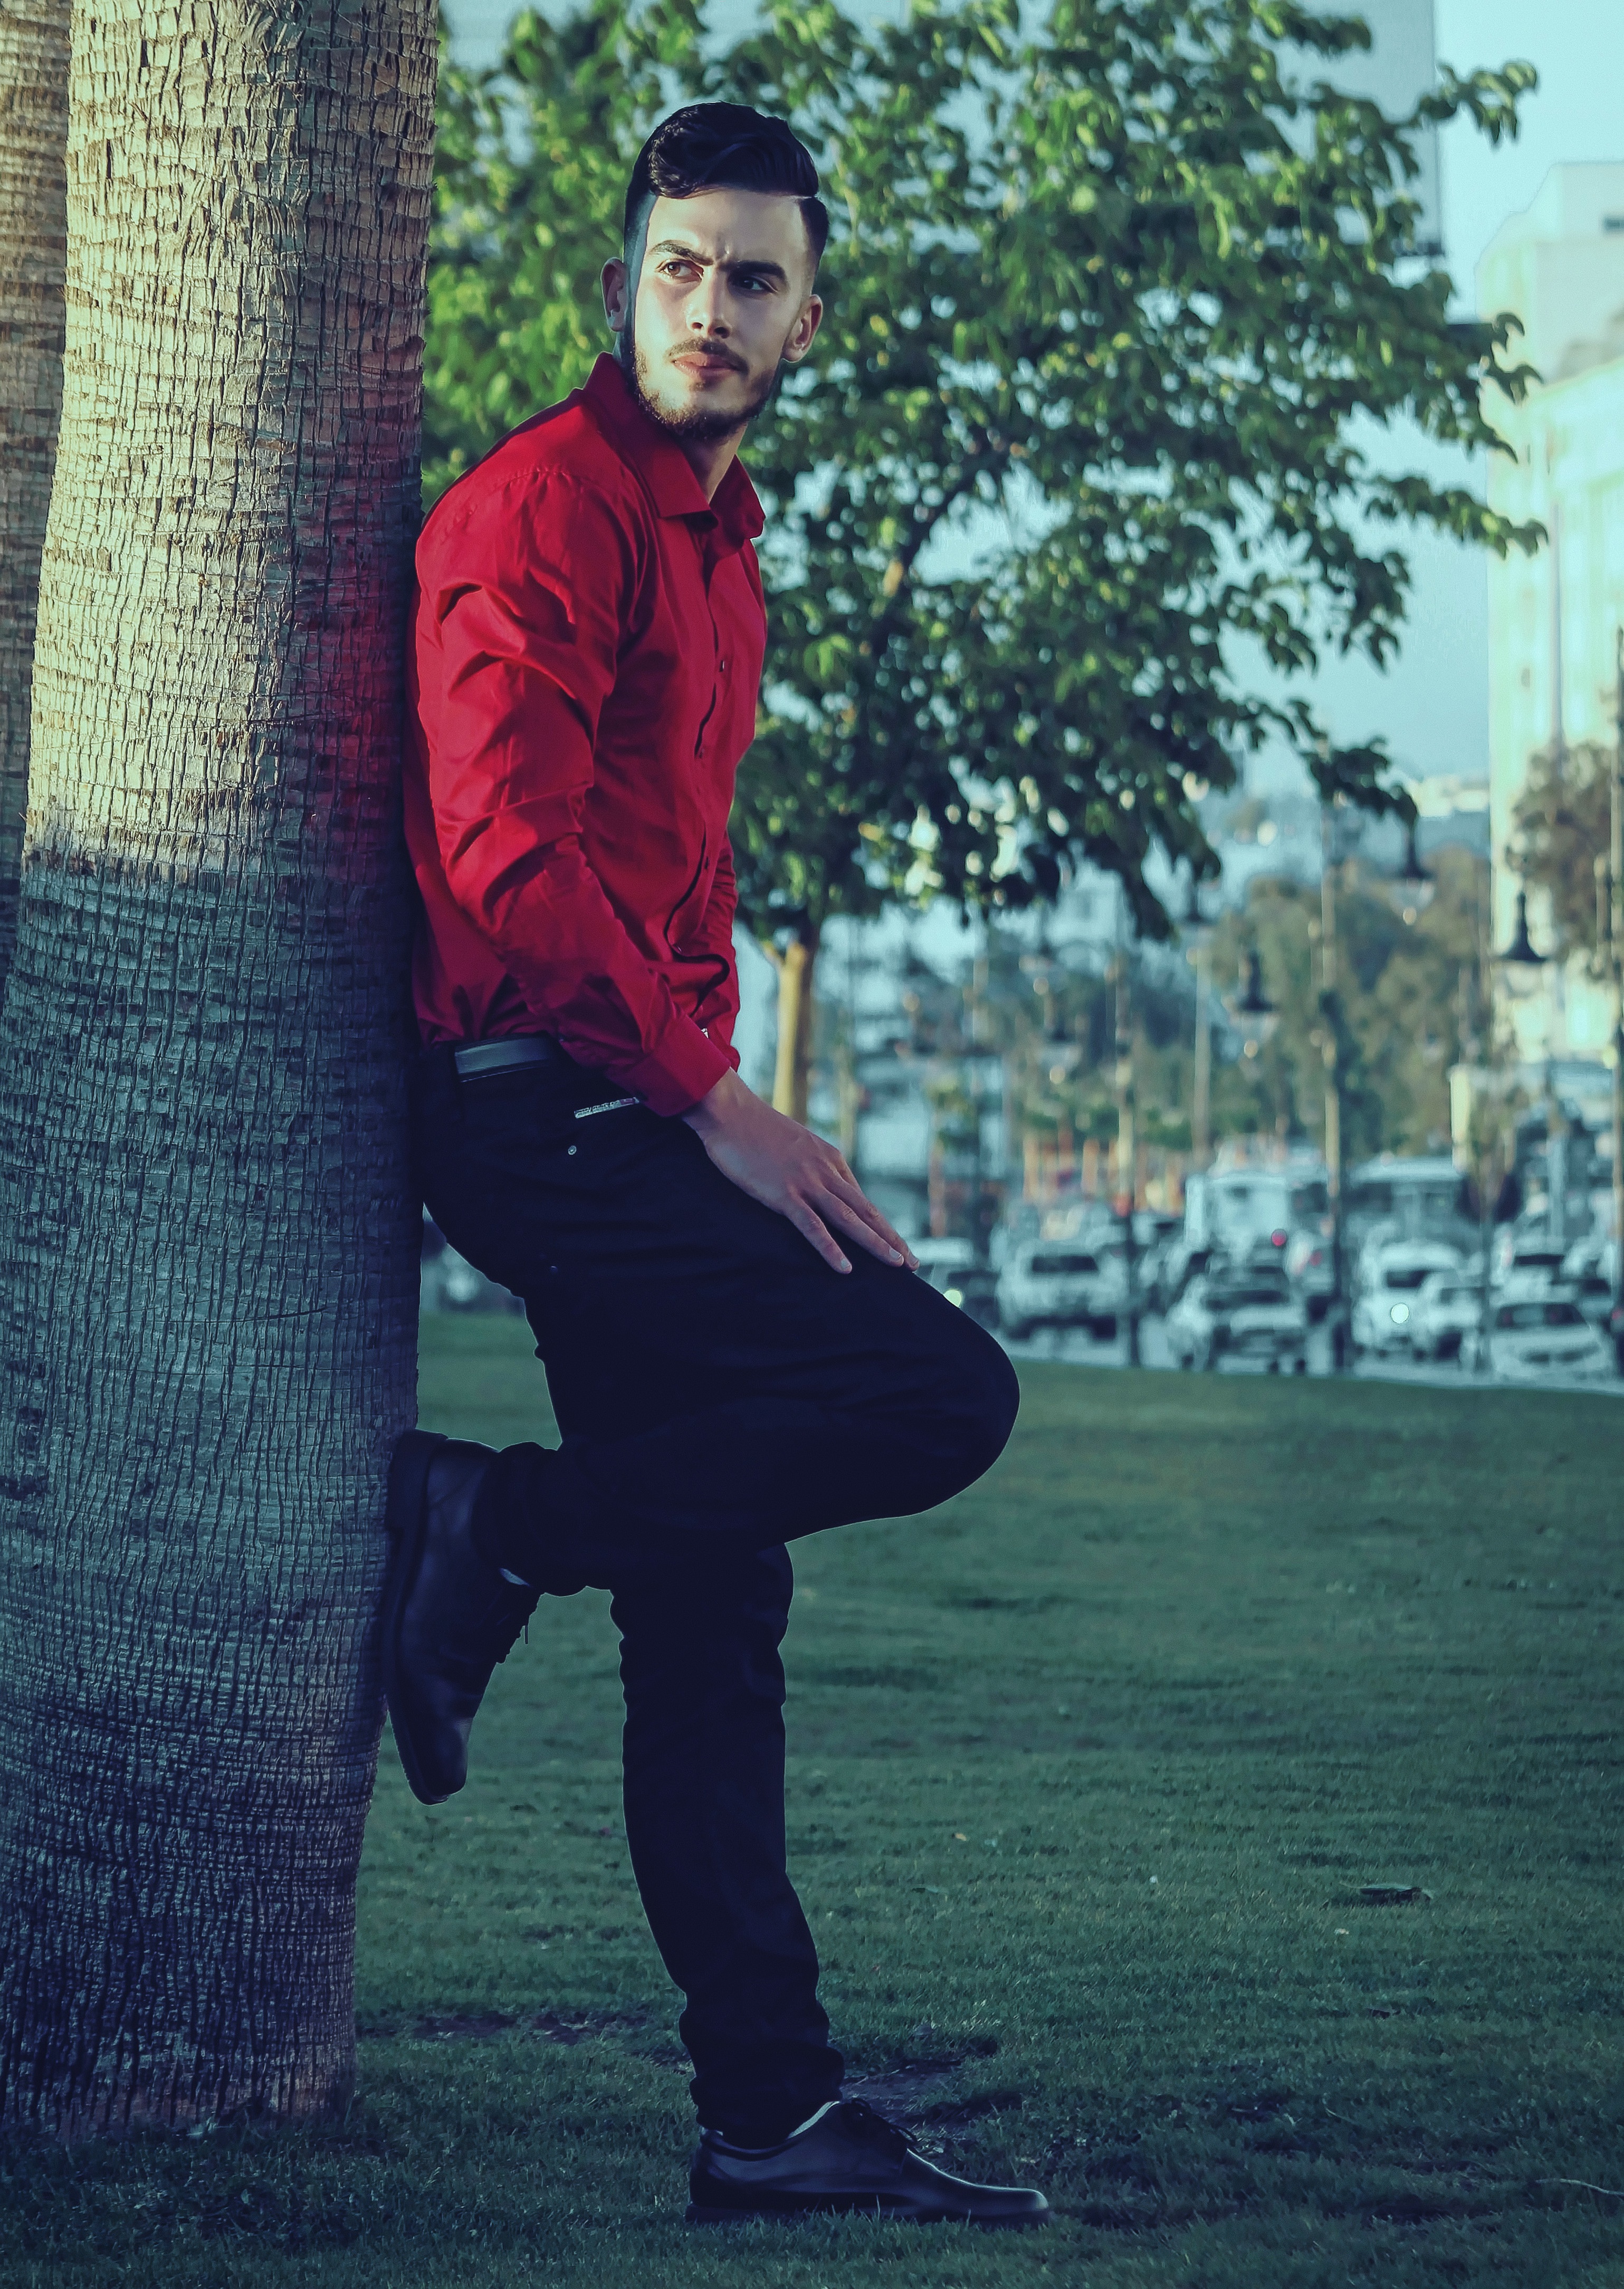
photography, model, spring, red, color, sitting, fashion, clothing, footwear, photograph, photo shoot, human positions